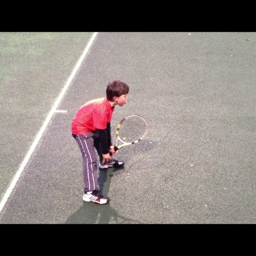
A young boy standing on top of a tennis court holding a tennis racquet.
A boy is bent over preparing for his return hit of the tennis ball.
A boy is holding a tennis racket and standing on a tennis court.
Young boy with tennis racket awaiting the ball.
A boy holding a tennis racket on a tennis court.